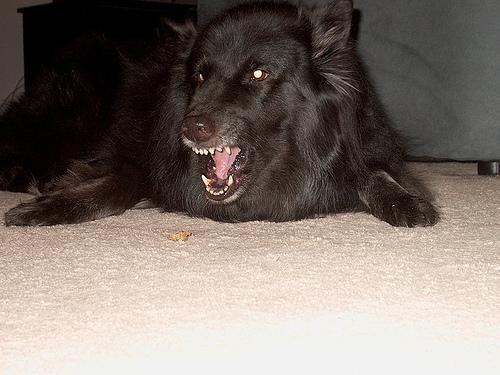
groenendael